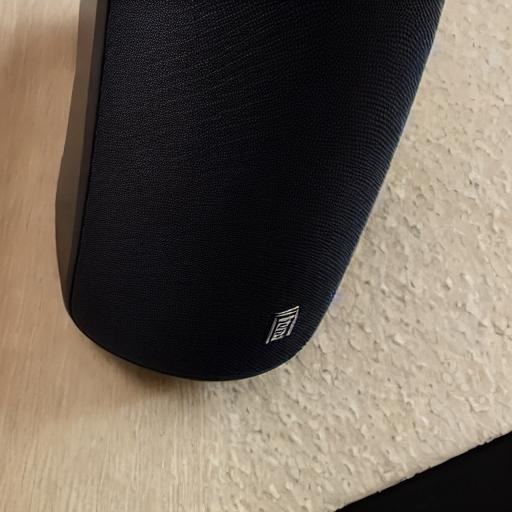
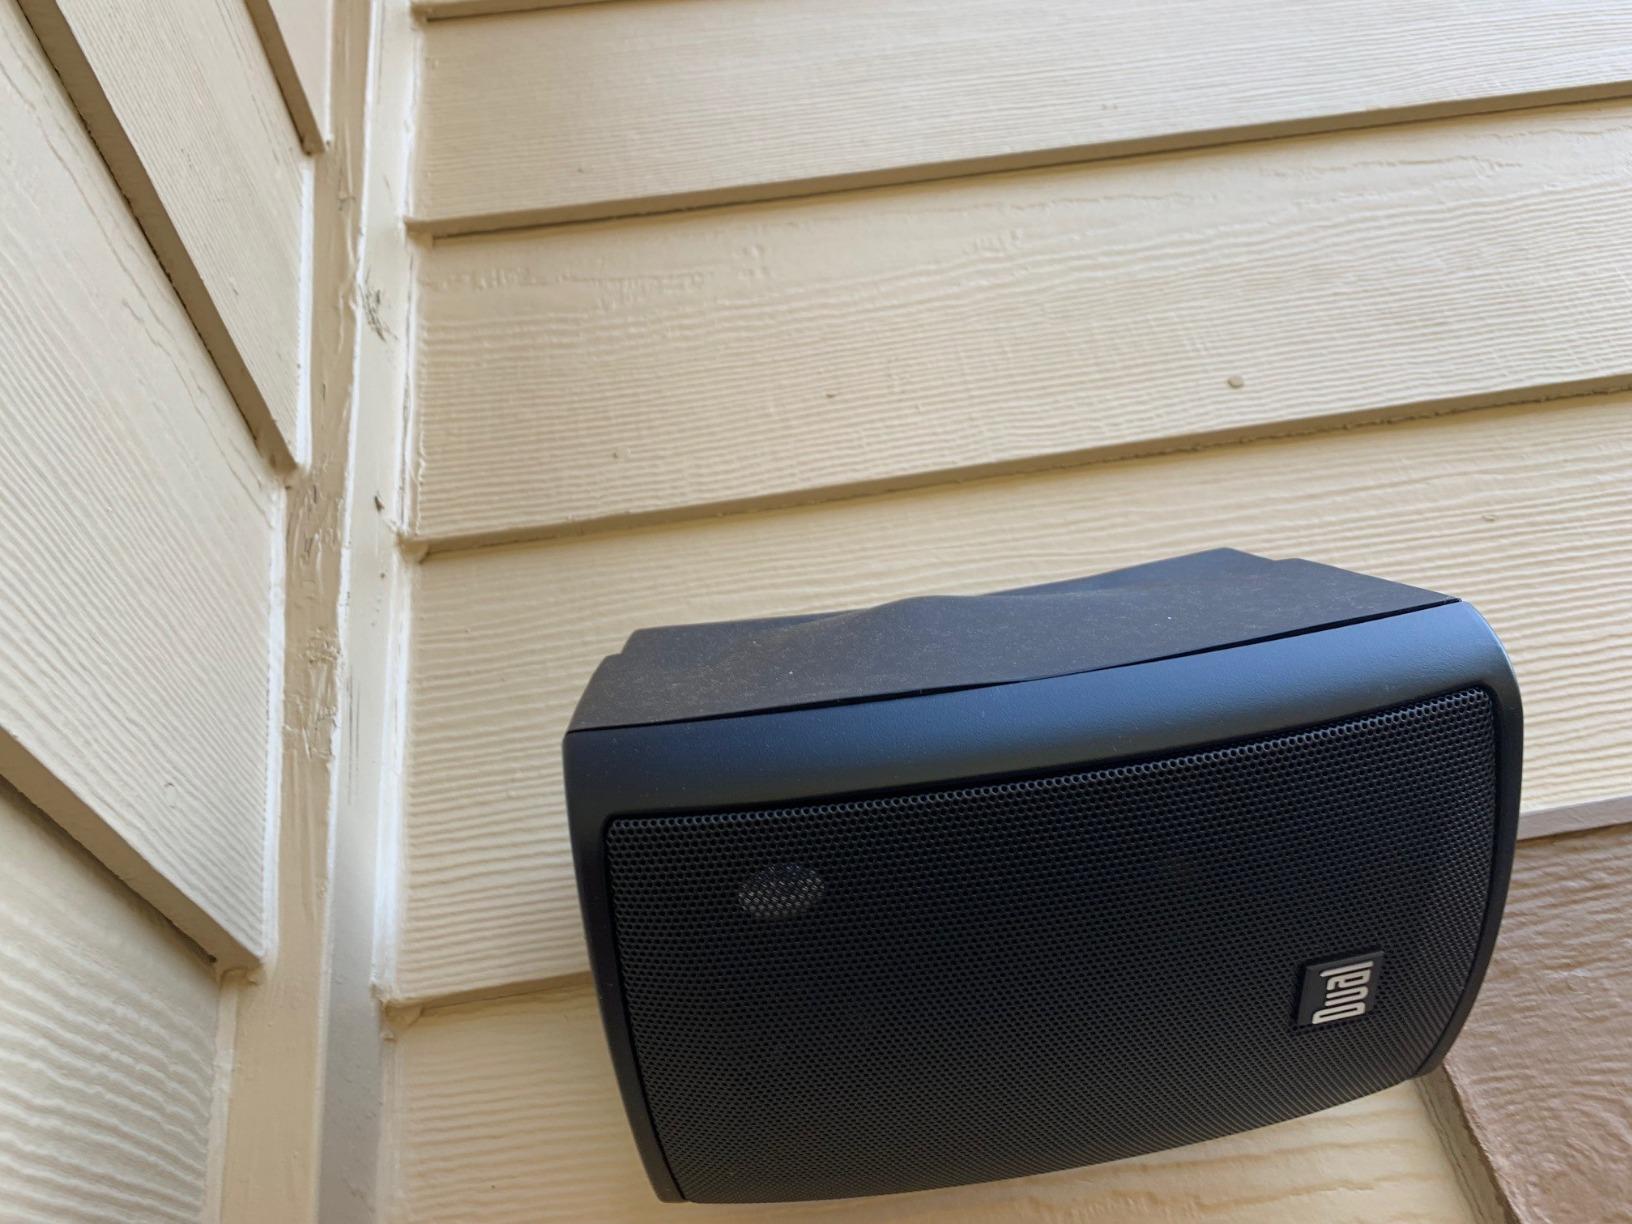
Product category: speaker
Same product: no